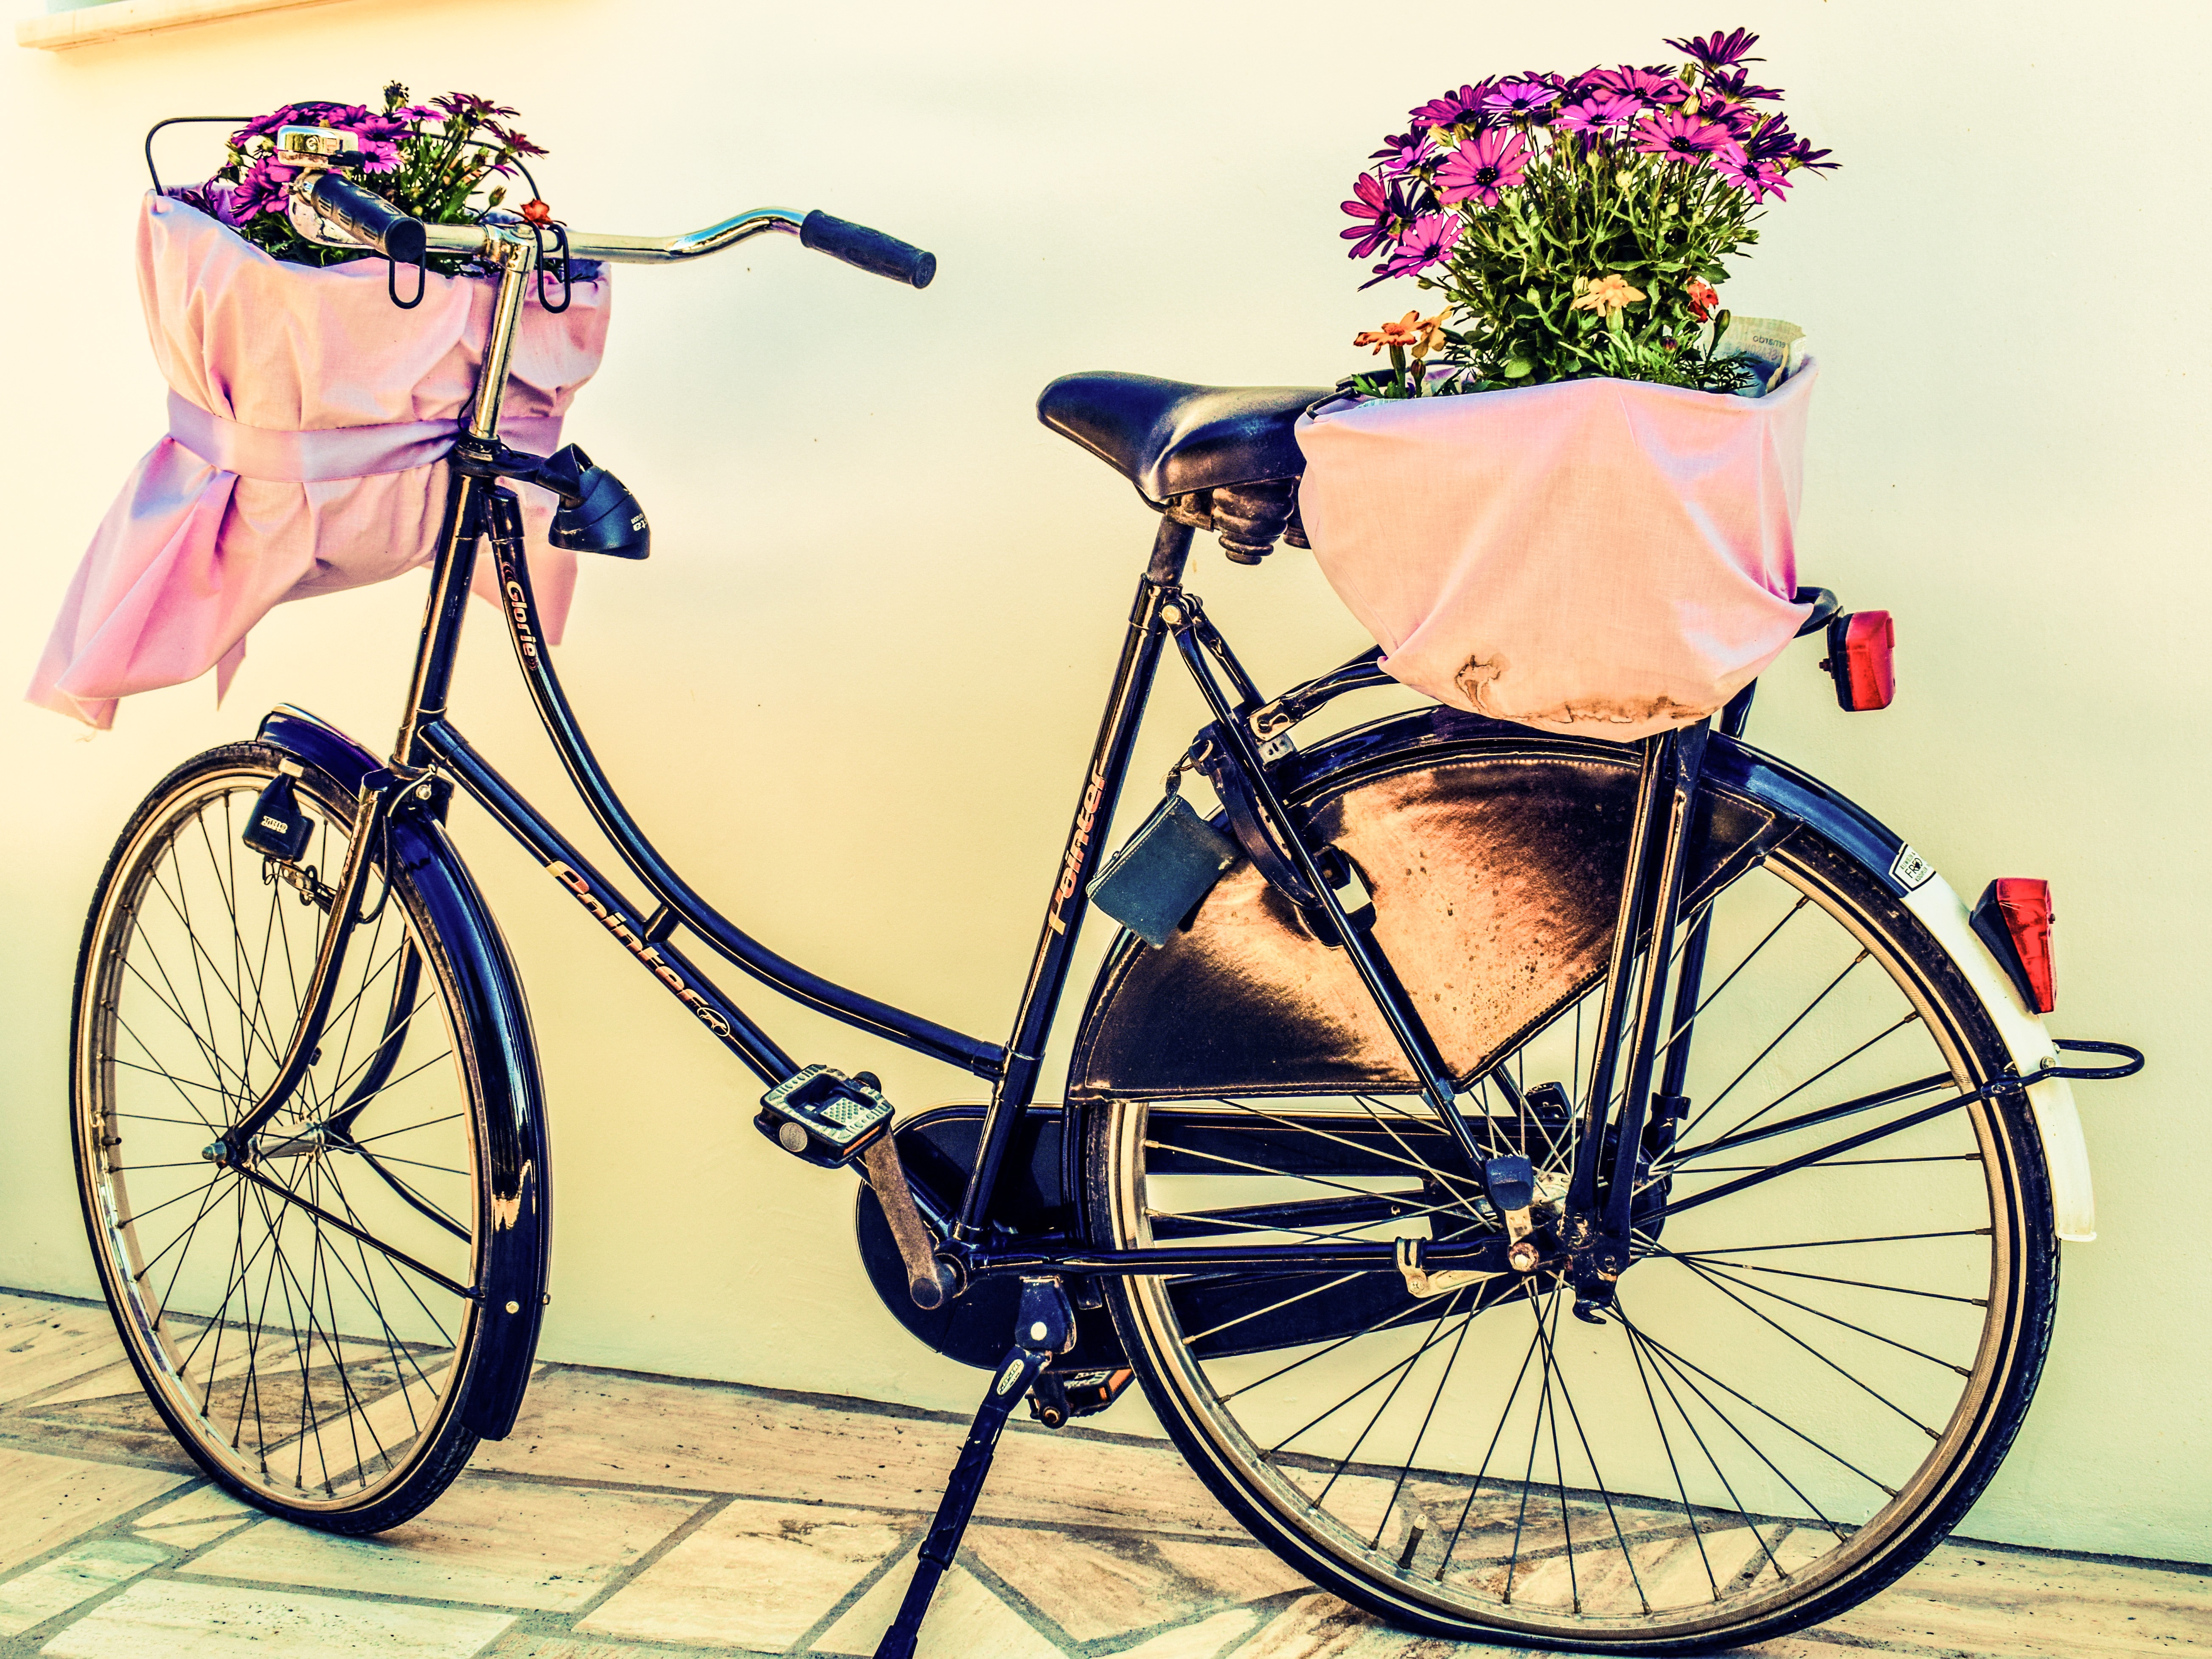
vintage, retro, bicycle, bike, floral, decoration, spring, vehicle, romantic, basket, sports equipment, flowers, cycling, decorative, elegant, land vehicle, cyclo cross bicycle, road bicycle, racing bicycle, hybrid bicycle